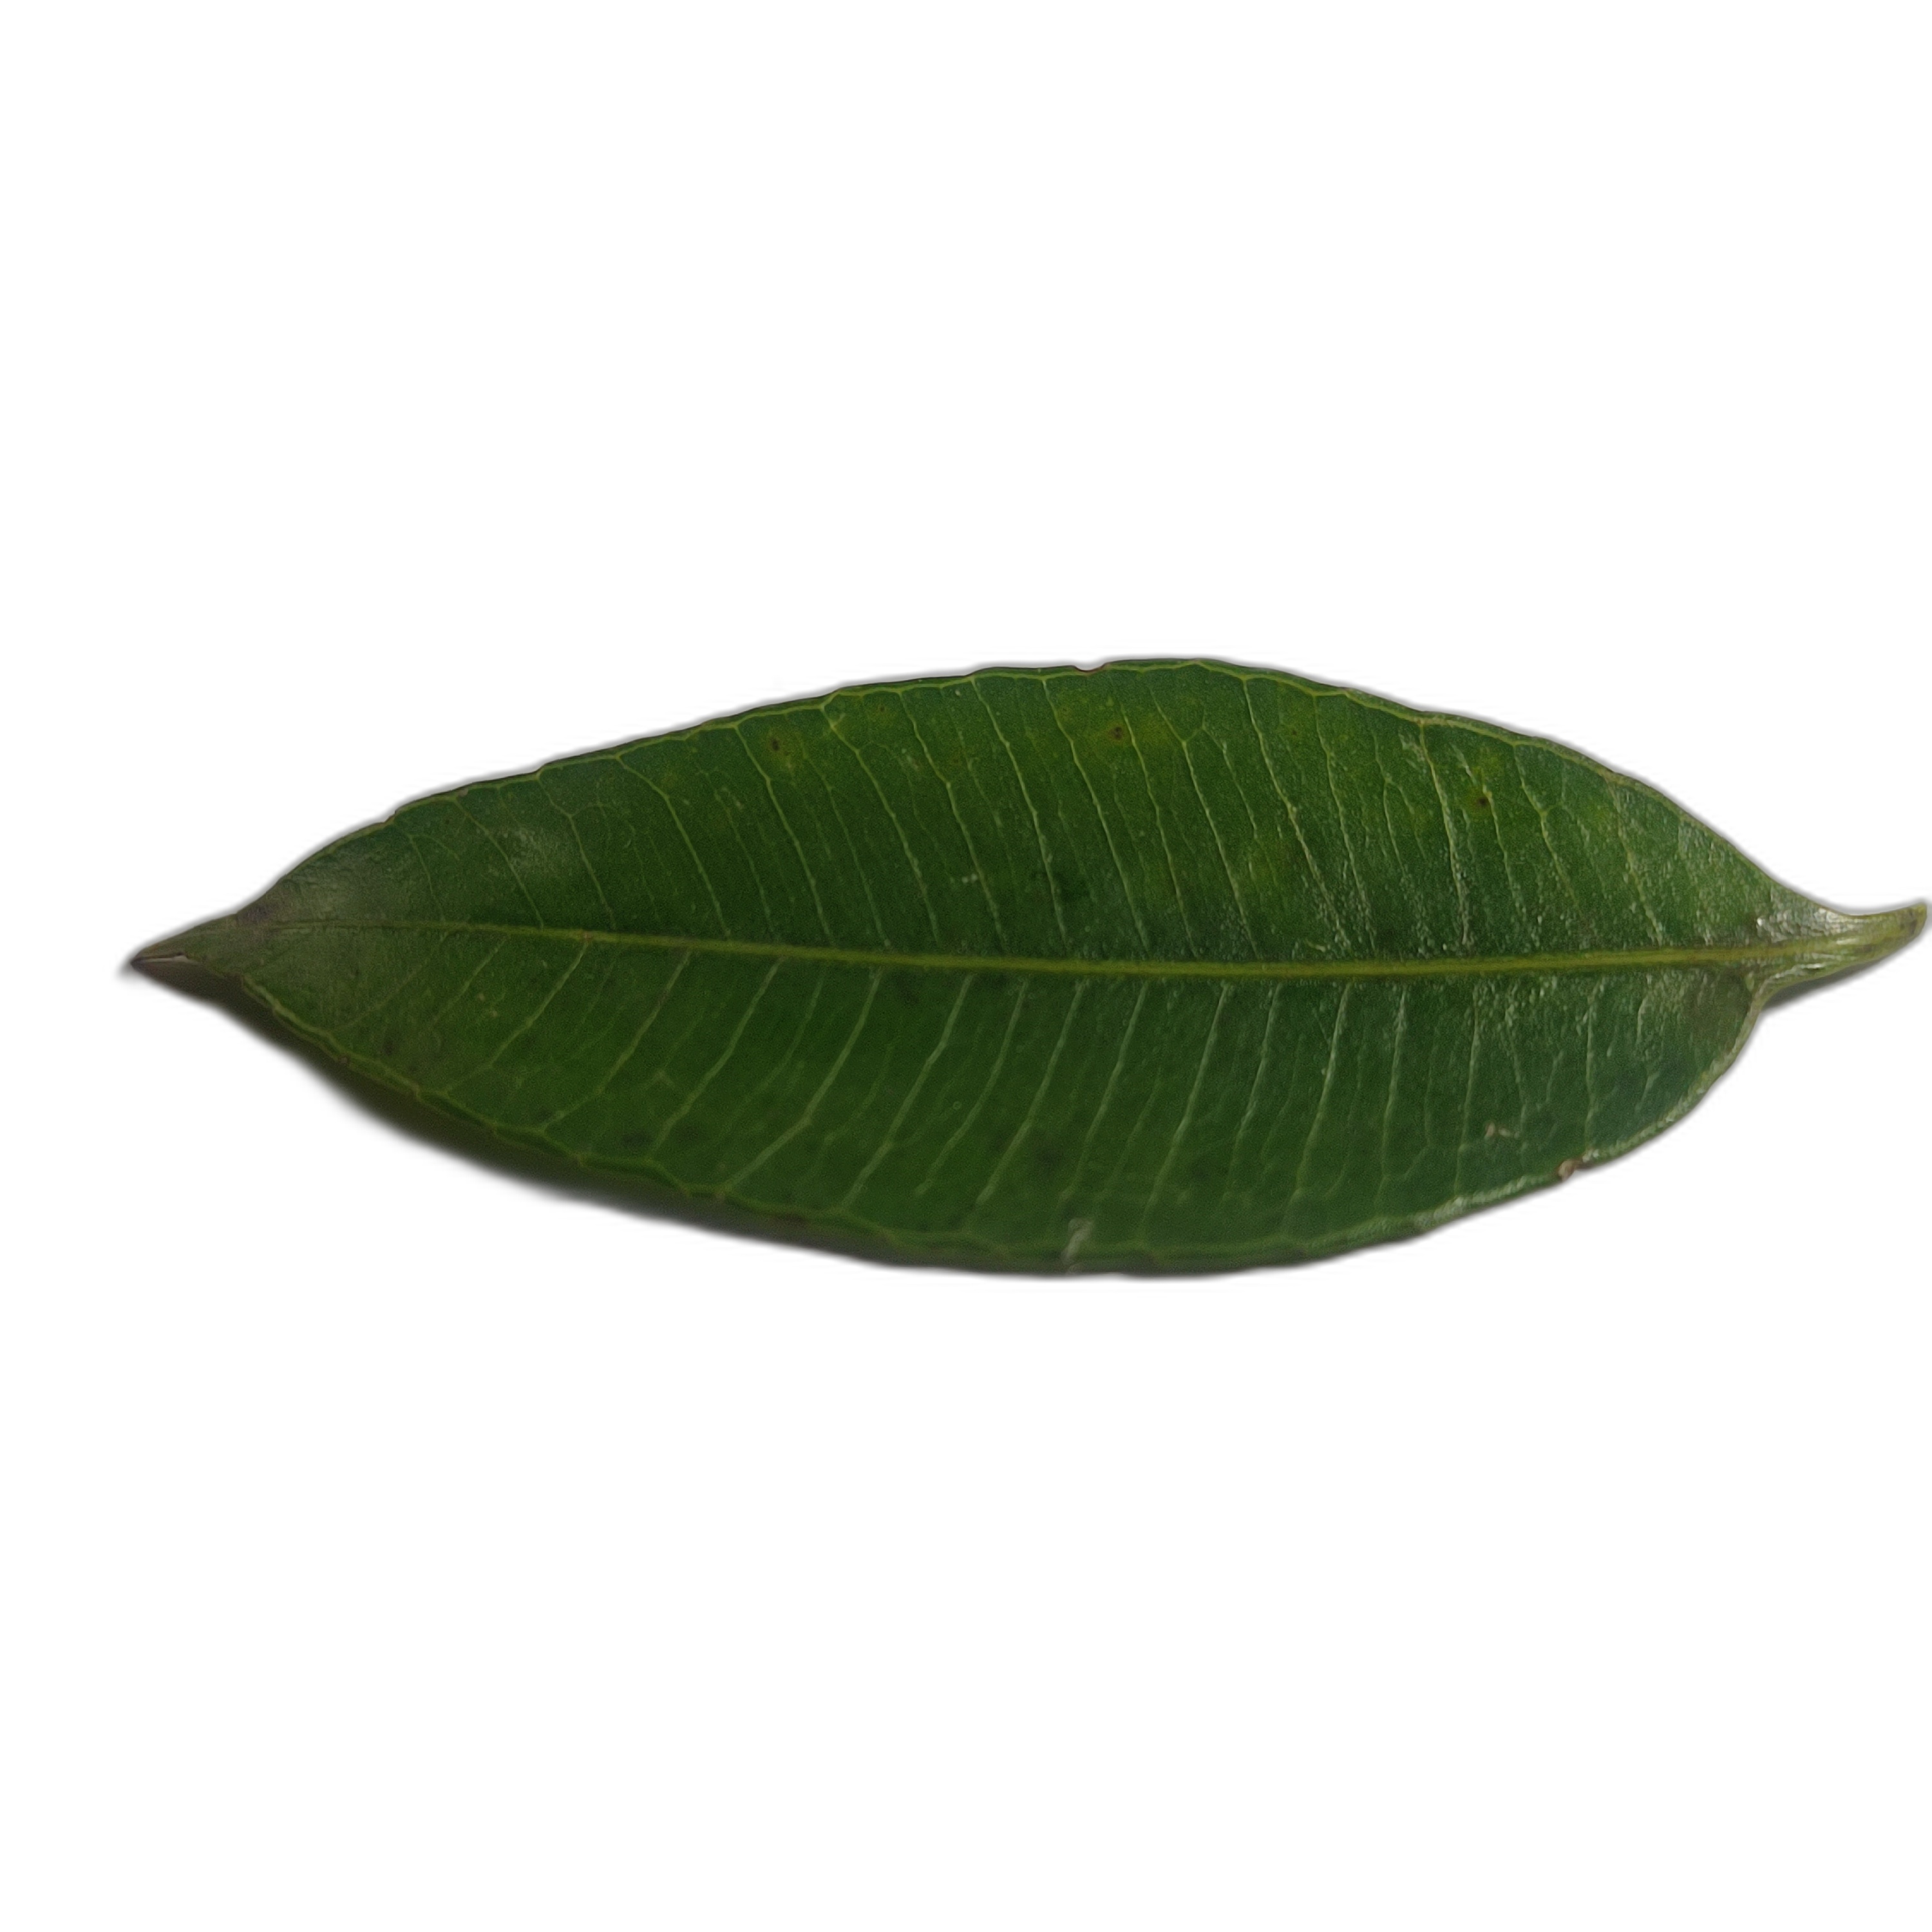
Label: healthy